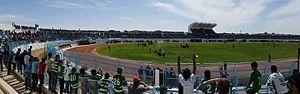
Public lors d'un match comptant pour la coupe de la confédération CAF.
Le derby gabésien, match de football opposant le Stade gabésien et l'Avenir sportif de Gabès, est considéré comme le deuxième derby le plus important de Tunisie.